Operation Halmazag

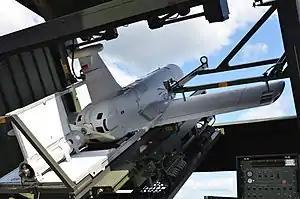

During the approaching phase of the operation, the insurgents attempted to ambush coalition troops with small arms and antitank weapons. Before closing the grip around the village Quatliam, there were three bomb attacks (IEDs) against US reconnaissance forces from the south and two German Marder armored personnel carriers covering the route between Isa Khel and Quatliam. One American minesweeping vehicle and the armored personnel carriers were damaged in the process and returned to Kunduz. Two German soldiers and three US servicemen were slightly wounded.